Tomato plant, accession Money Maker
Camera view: tilt-top (135 deg); turntable rotation: 150 degrees
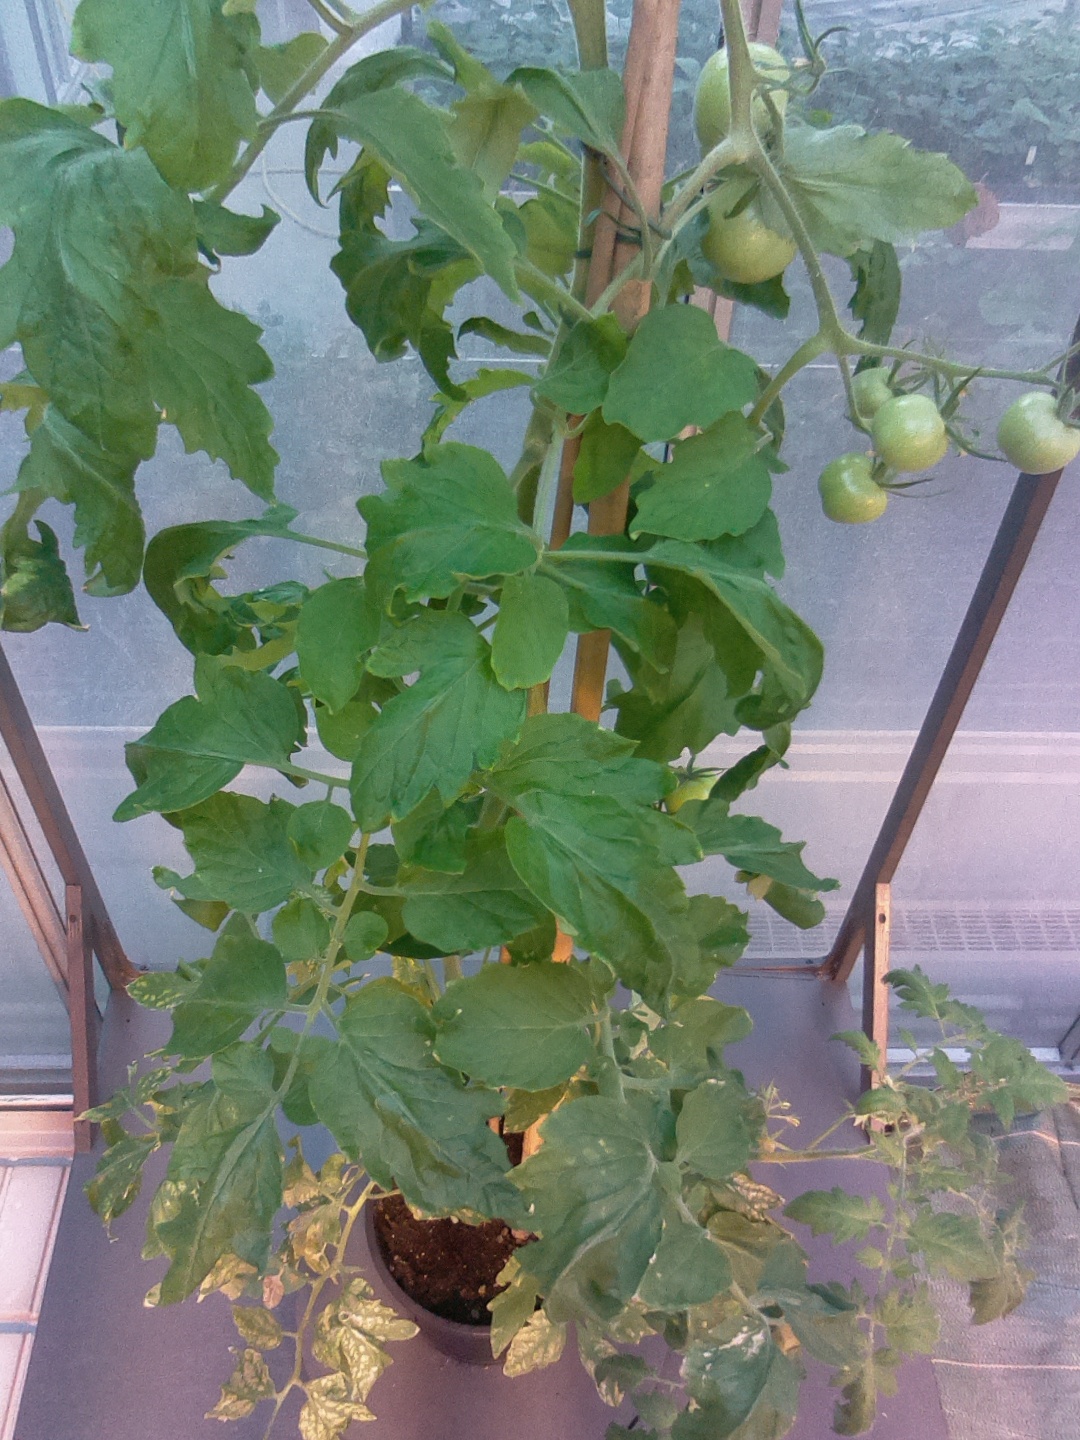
BBCH growth stage 73: 30%-40% of final fruit size